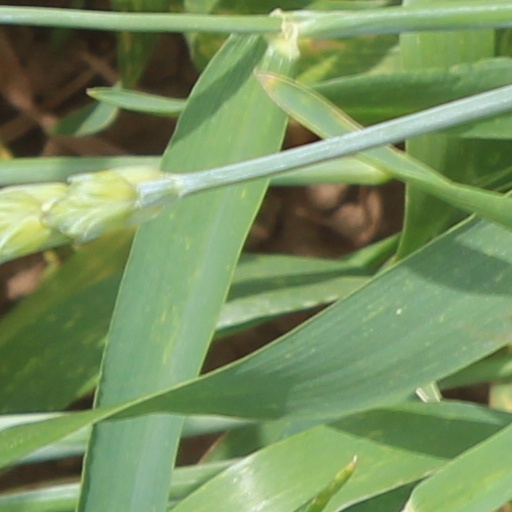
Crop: wheat